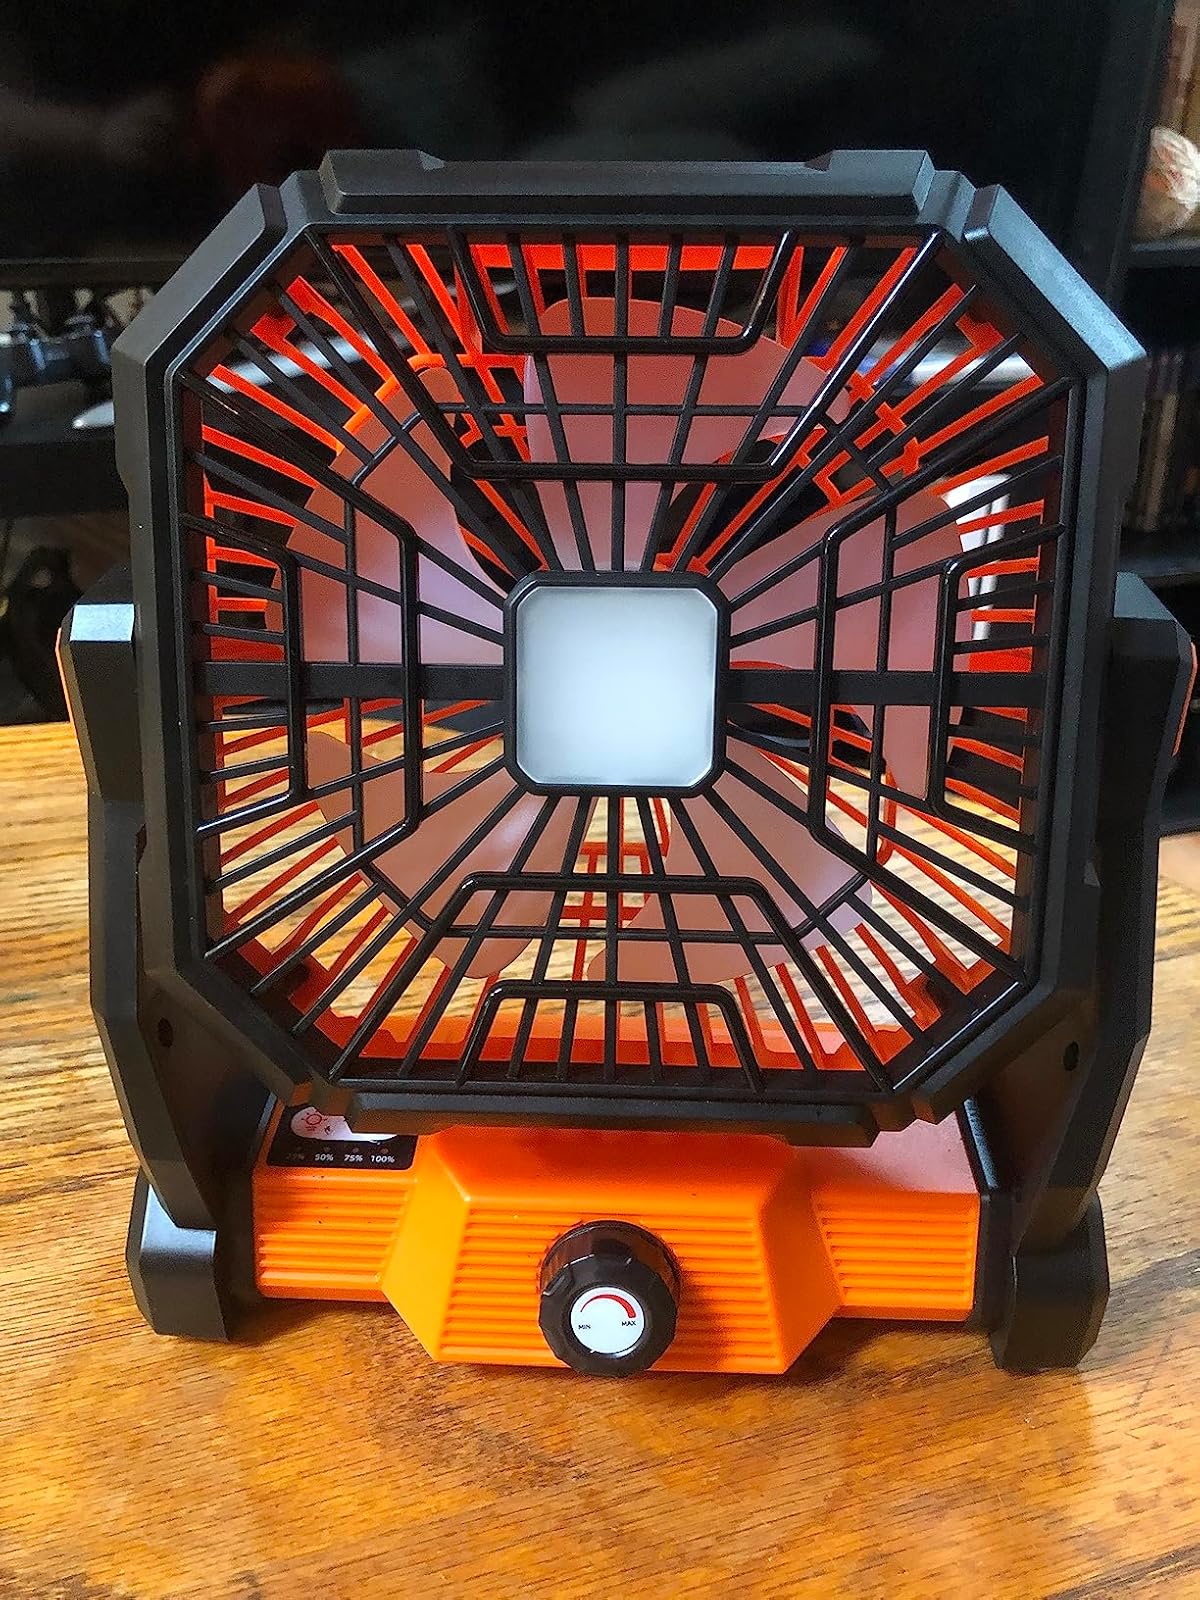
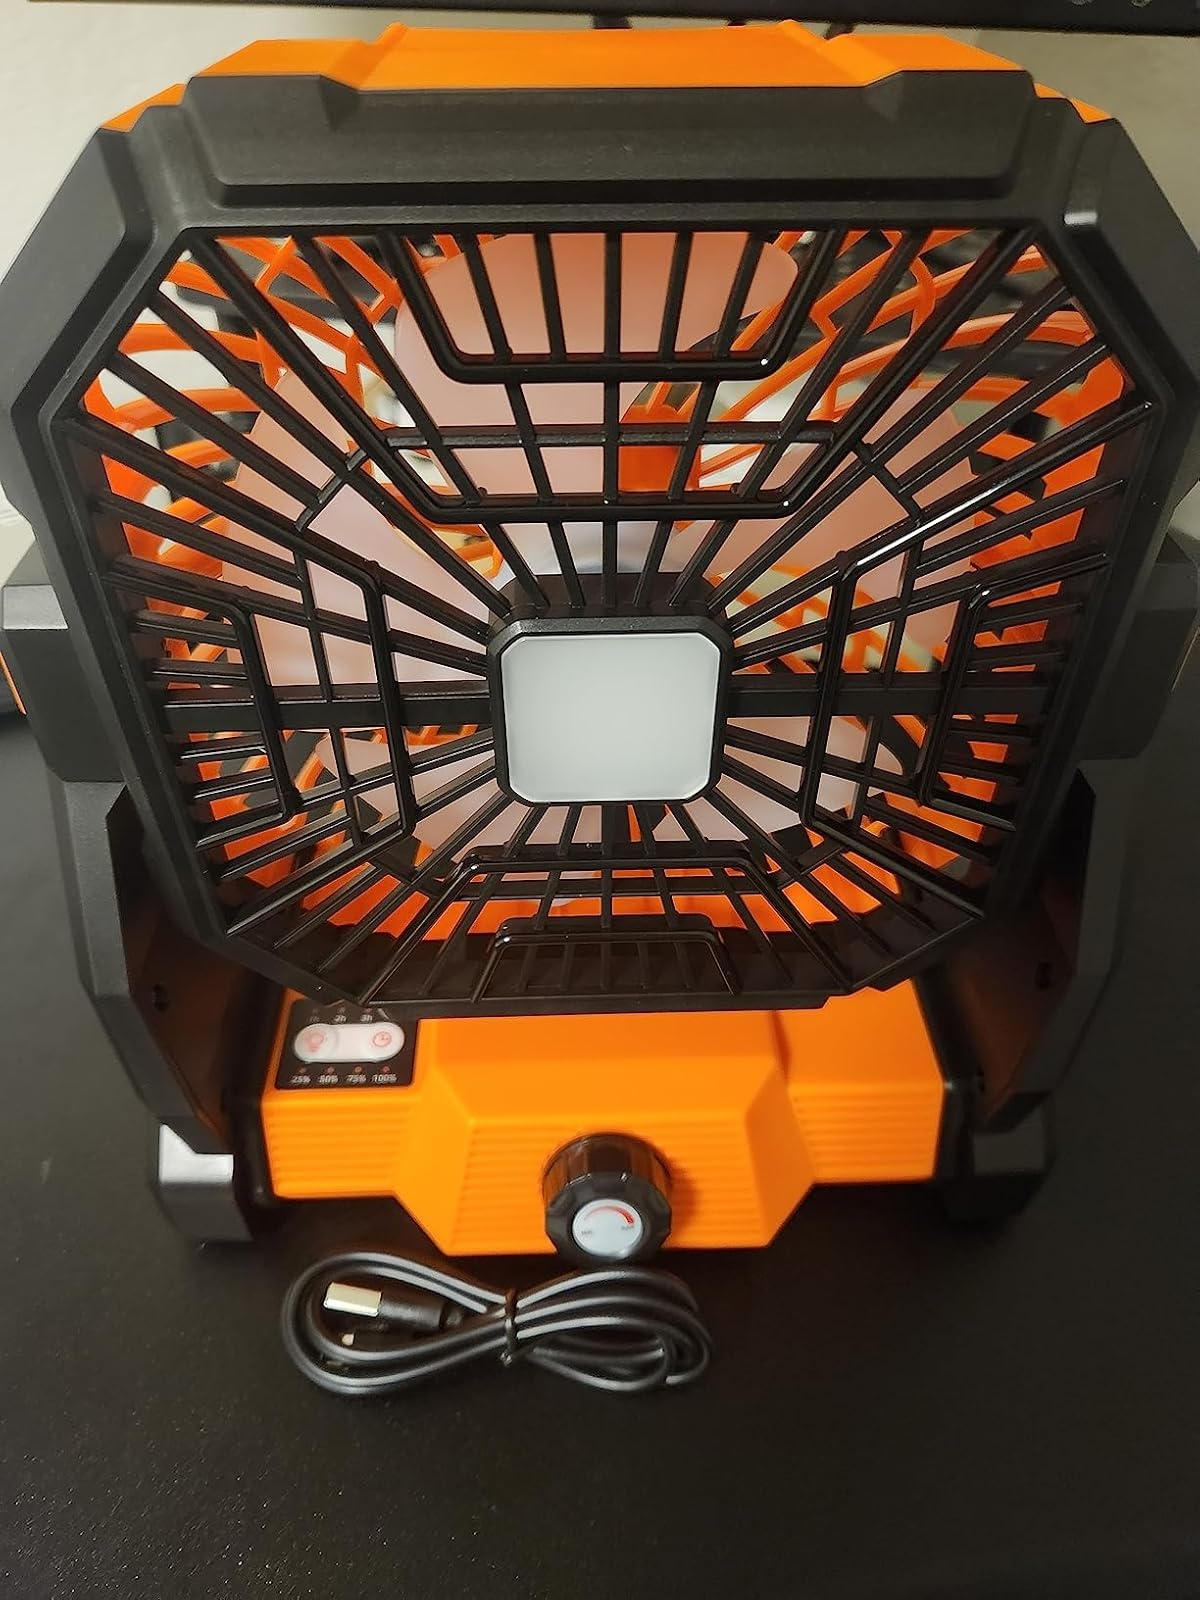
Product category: lantern
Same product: yes